Ikenobō

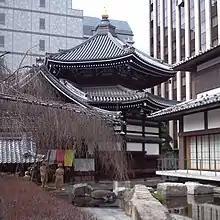
Rokkaku-dō temple in Kyoto, where "Ikenobō" originated from. Next to it is the "dōjō" and behind it the modern headquarters.

The "dōjō" is located next to the temple and is a two-storey structure built in the traditional style. It holds mainly exhibition space laid out with "tatami" mats and "shoji" sliding doors. Around it is a small water pond and garden. It has a large auditorium on the main floor and the museum is located there as well. It also contains exhibition space and classrooms and serves as a centre for communication, studies, and workshops for teachers and students, and a coordination point for local chapters or those wishing to found a new one. Chapters exist throughout the world.